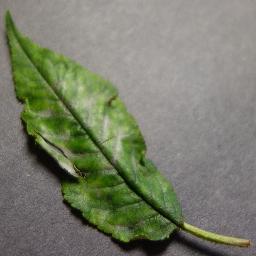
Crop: cherry
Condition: (including_sour)_powdery_mildew